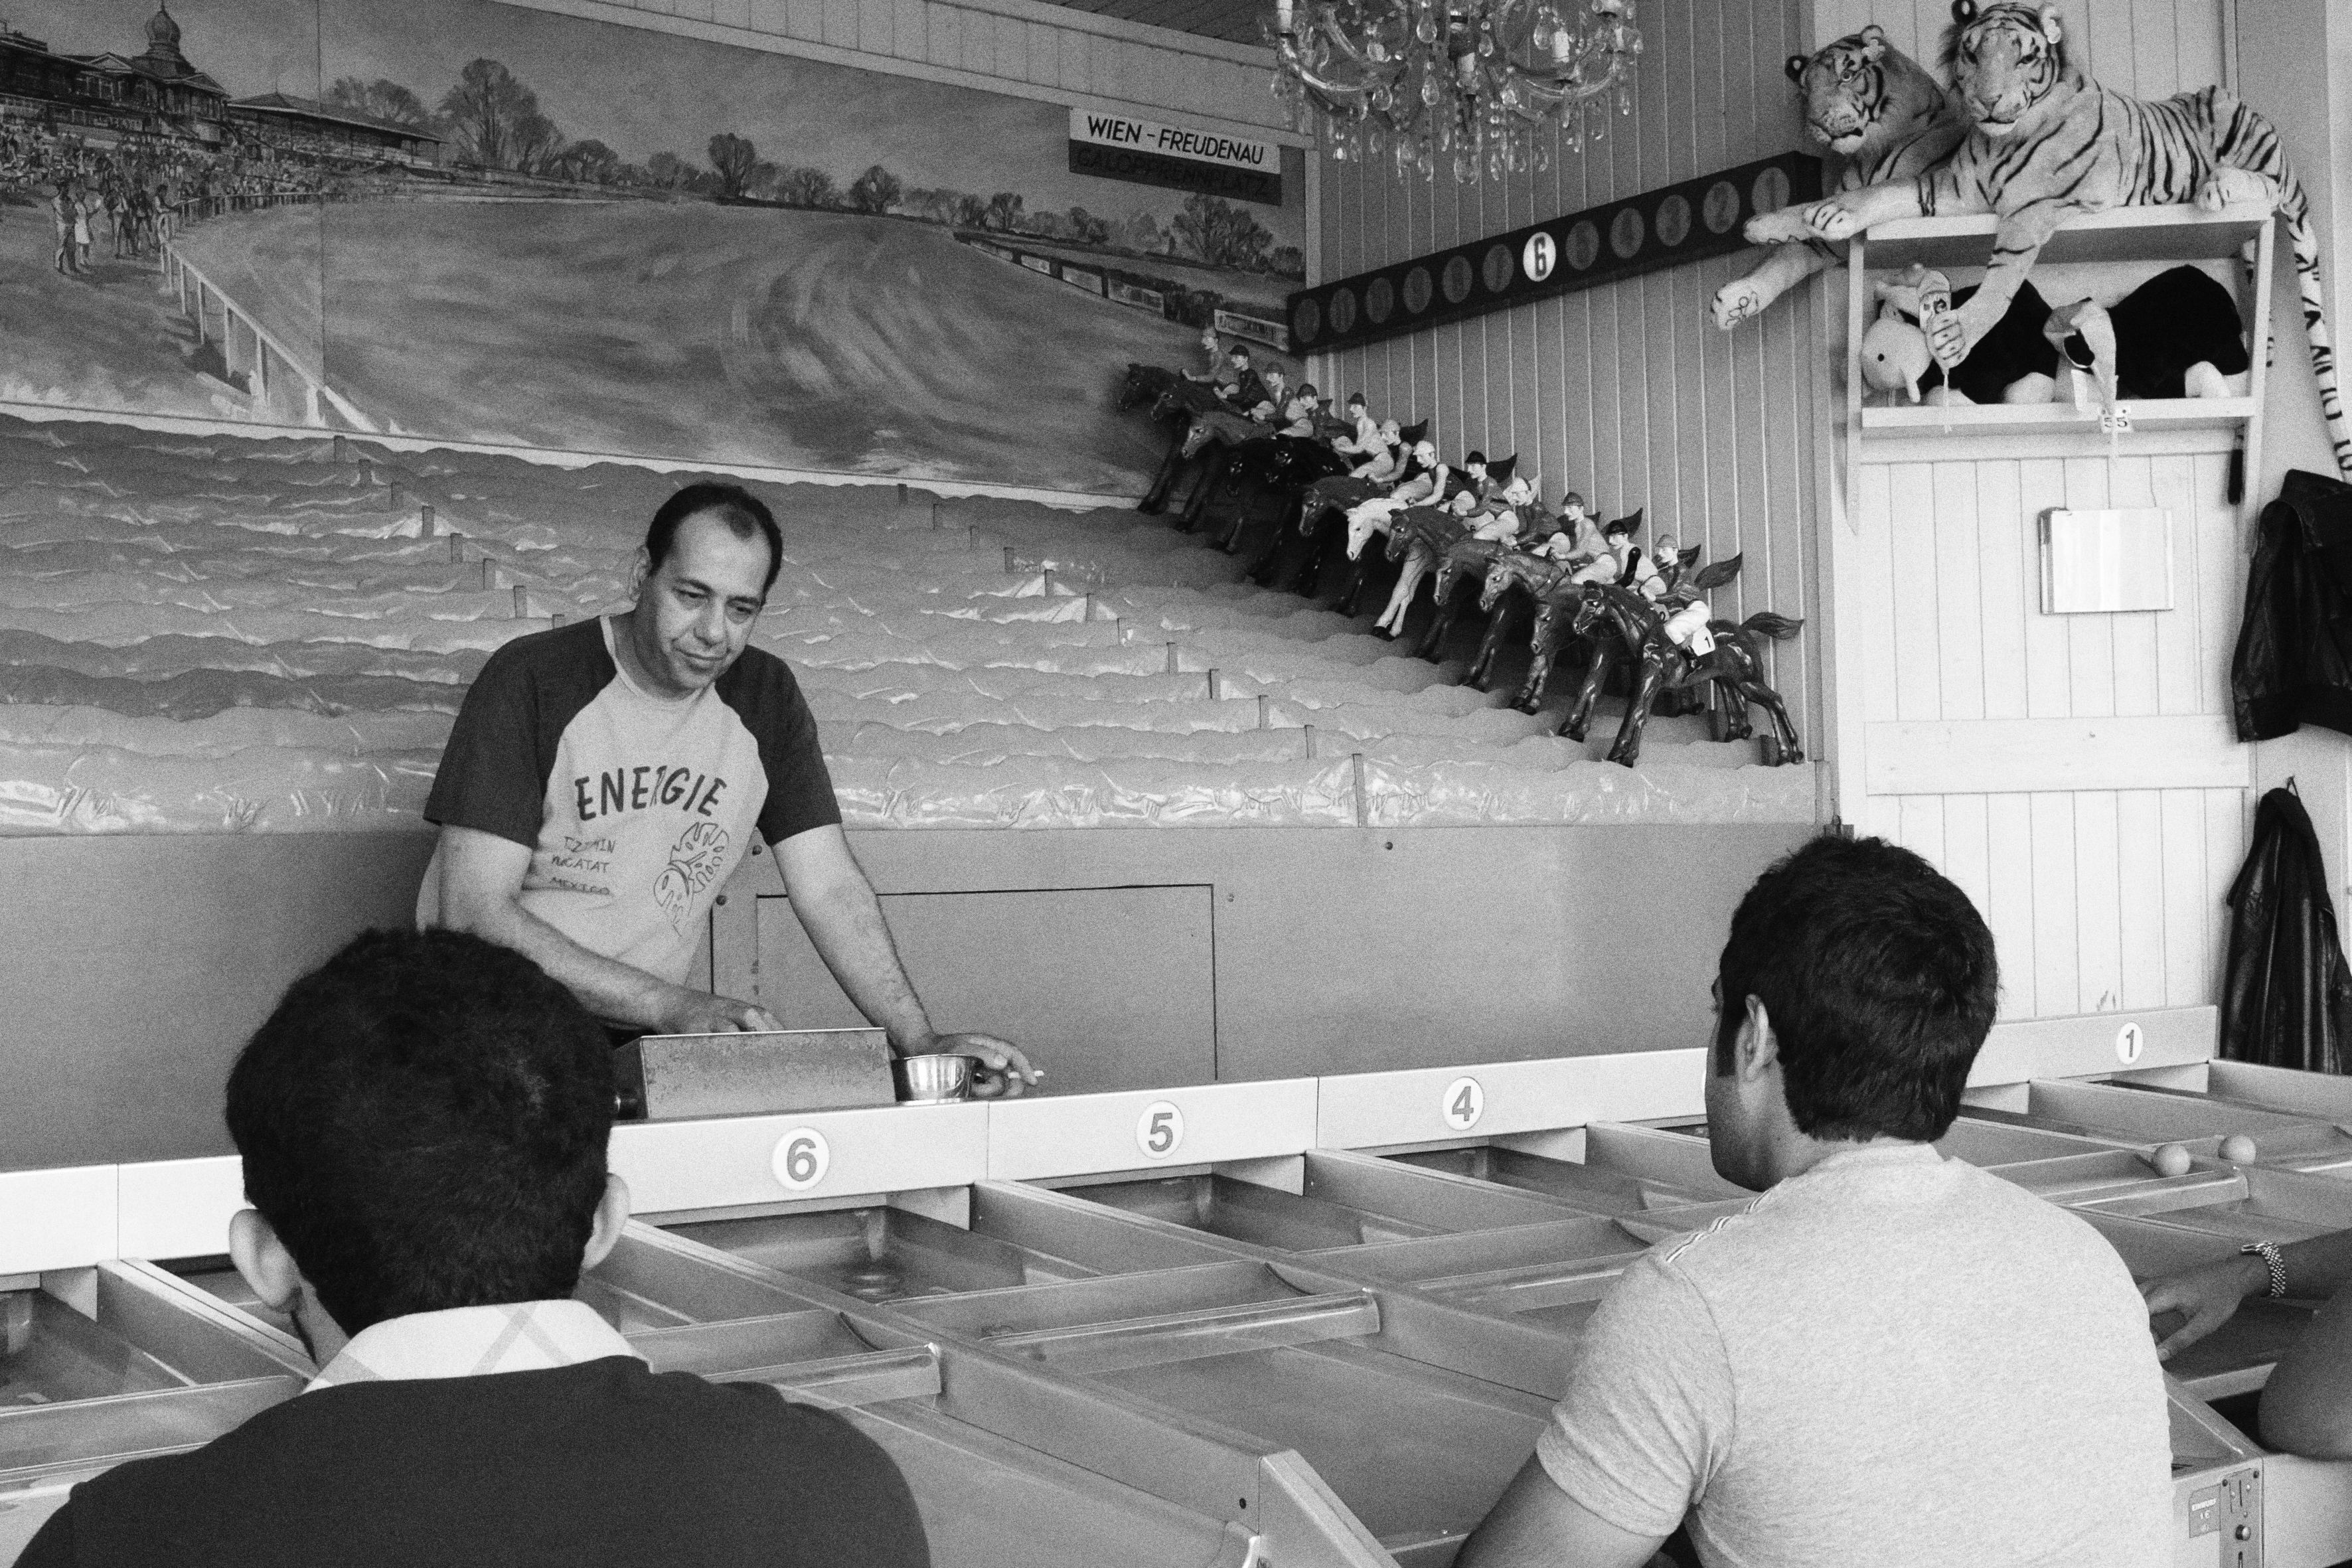
black and white, white, street, urban, fujifilm, black, monochrome, bw, blackwhite, team, vienna, x100, photograph, image, fuji, wien, finepixx100, monochrome photography, social group